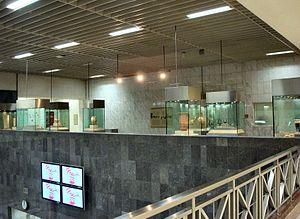
Sýntagma est une station de métro grecque de la ligne 2 et de la ligne 3 du métro d'Athènes, située place Syntagma au centre-ville d’Athènes capitale de la Grèce. Elle dessert notamment le Parlement grec et le Jardin national d'Athènes.